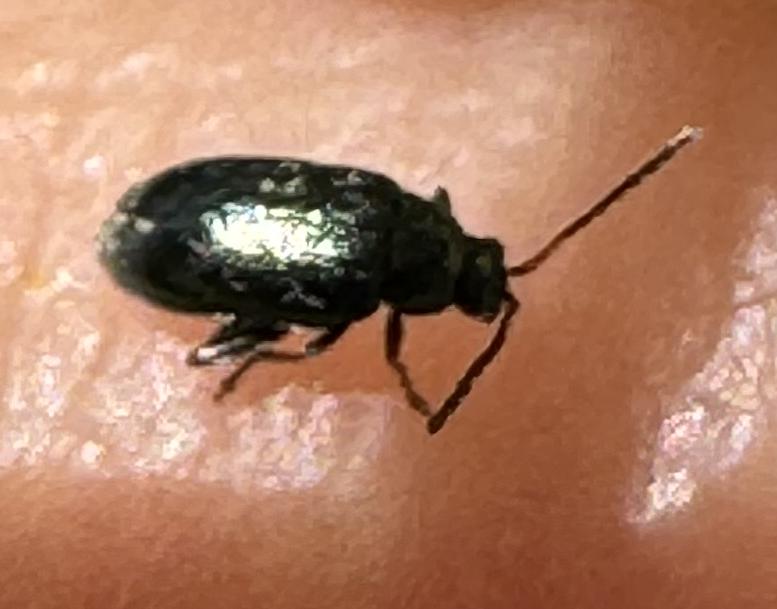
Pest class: crucifer_flea_beetle